Armenian Argentines

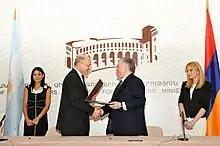
Foreign Minister Héctor Timerman with the Armenian Foreign Minister Eduard Nalbandyan.

Once in Argentina, Armenians from the same city or town in Cilicia were inclined to group together and maintain their regional customs. The informal census taken by Ohannes Der Jachadurian in 1941 demonstrates that approximately 70 percent of the Armenians in Argentina originating from Hadjin resided in the southern neighborhoods of Buenos Aires, including Flores, Nueva Pompeya, and Villa Soldati. Some of these regional ties promoted the creation of at least twenty organizations in the 1930s. Of these organizations, only the Society of Hadjin, Society of Antep and Society of Marash are still in operation.